EU–Mercosur Association Agreement

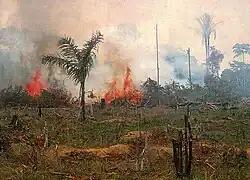
A burning forest in Brazil

Aside from the threat to the climate, deforestation would directly impact Brazil's indigenous communities, who are already facing a worsening situation. Since becoming president, Bolsonaro has attempted to strip the indigenous agency FUNAI of its responsibility to identify and demarcate indigenous land and hand that power to the Agriculture ministry. Such a move would "put the fox in charge of the chicken coop", according to opposition Senator Randolfe Rodrigues. He has also defunded agencies responsible for law enforcement in the Amazon. Indigenous communities are facing direct threats. In 2019 an estimated 20,000 goldminers illegally invaded Yanomami Indigenous Territory, one of Brazil's largest indigenous territories. Yanomami campaigners have accused the president of encouraging the invasion by stating that indigenous people had too much land and that large-scale mining and extensive monoculture should be allowed on indigenous territory.